Craven Ord

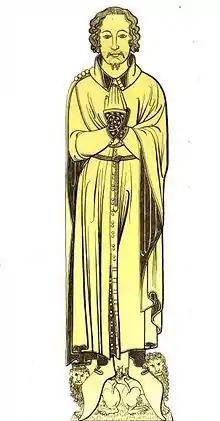
Engraving after a 1780 brass rubbing by Craven Ord from King's Lynn Minster, the brass having been removed by the early 19th century

Ord's life was mainly devoted to antiquarian researches, but he published nothing separately. He contributed to "Archæologia". Ord's support was acknowledged by John Nichols, by Gideon Algernon Mantell, and by George Ormerod in their county histories (respectively of Leicestershire, Surrey, and Cheshire).